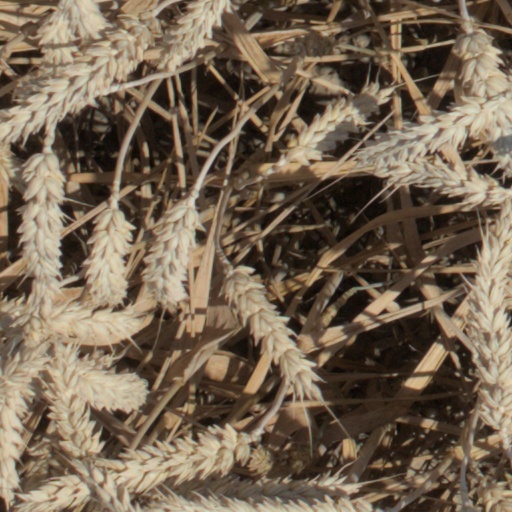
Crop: wheat